Chicago Film Critics Association Awards 2011

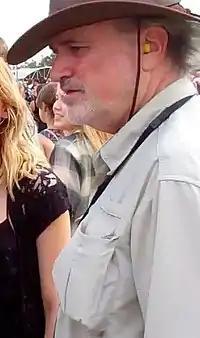
Terrence Malick, Best Director winner

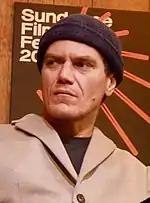
Michael Shannon, Best Actor winner

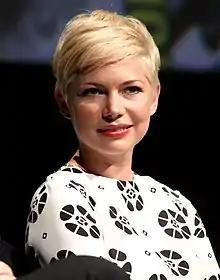
Michelle Williams, Best Actress winner

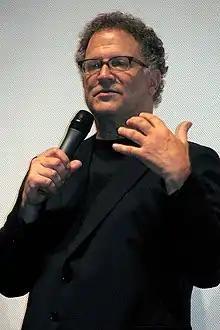
Albert Brooks, Best Supporting Actor winner

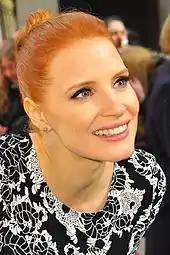
Jessica Chastain, Best Supporting Actress winner

Michelle Williams – "My Week with Marilyn"